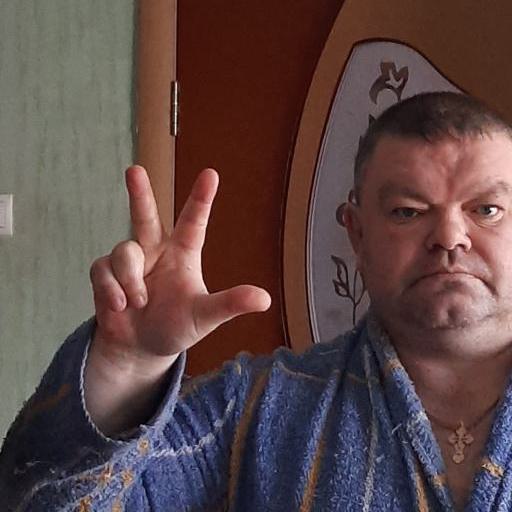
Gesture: three2